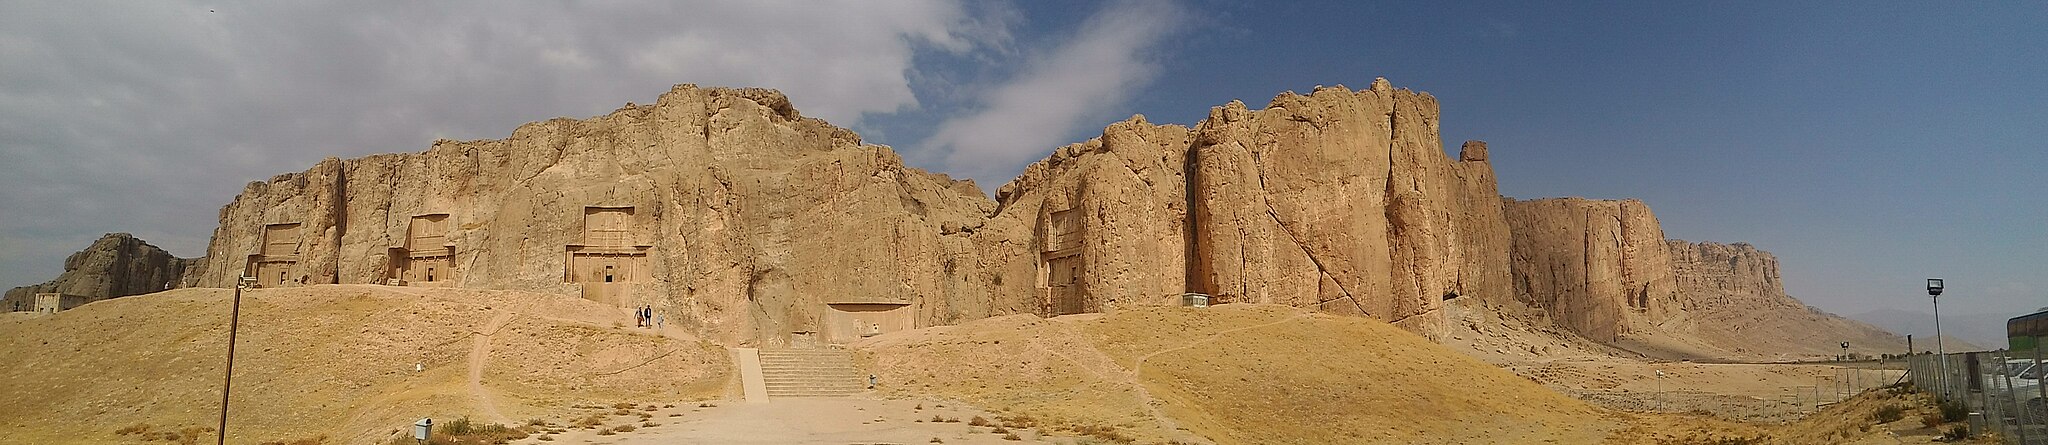
Title: NghsheRostam Shiraz Iran MojtabaValipour
Date: 2015-10-30 10:35:51
Categories: Taken with Asus PadFone Infinity A86, Naqsh-e Rustam, Images from Wiki Loves Monuments 2018, Self-published work, Cultural heritage monuments in Iran with known IDs, Uploaded via Campaign:wlm-ir, Images from Wiki Loves Monuments in Marvdasht, Images from Wiki Loves Monuments 2018 in Iran, Iran photographs taken on 2015-10-30